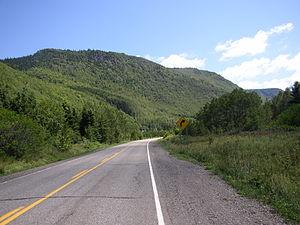
La route 198 est une route nationale québécoise d'orientation est/ouest située sur la rive sud du fleuve Saint-Laurent. Elle dessert la région administrative de la Gaspésie—Îles-de-la-Madeleine sur la rive-sud du fleuve Saint-Laurent.